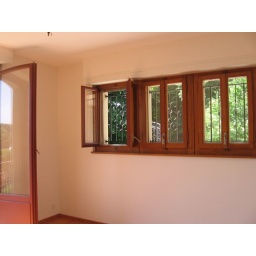
Here are the cute little windows that open up to the terrace by the main entrance.